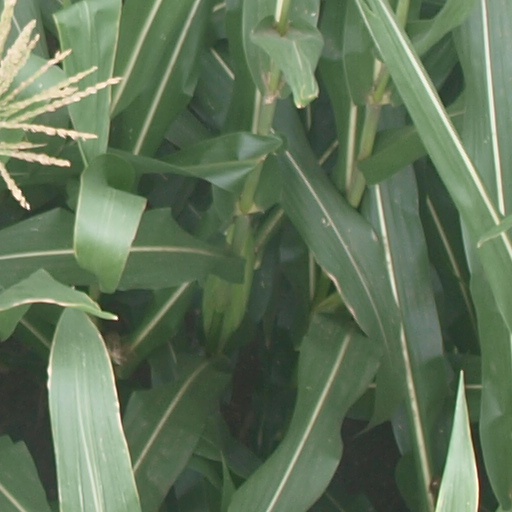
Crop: maize; corn